Joyce El-Khoury

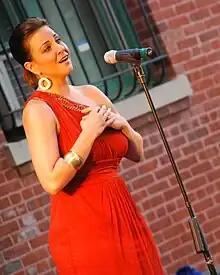
Portrait of Joyce El-Khoury in New York Metropolitan Opera, performing at Tappan Park, Staten Island.

Joyce El-Khoury is a Lebanese-Canadian opera singer performing with leading opera companies and symphony orchestras around the world. She is a soprano praised for her bel canto singing.